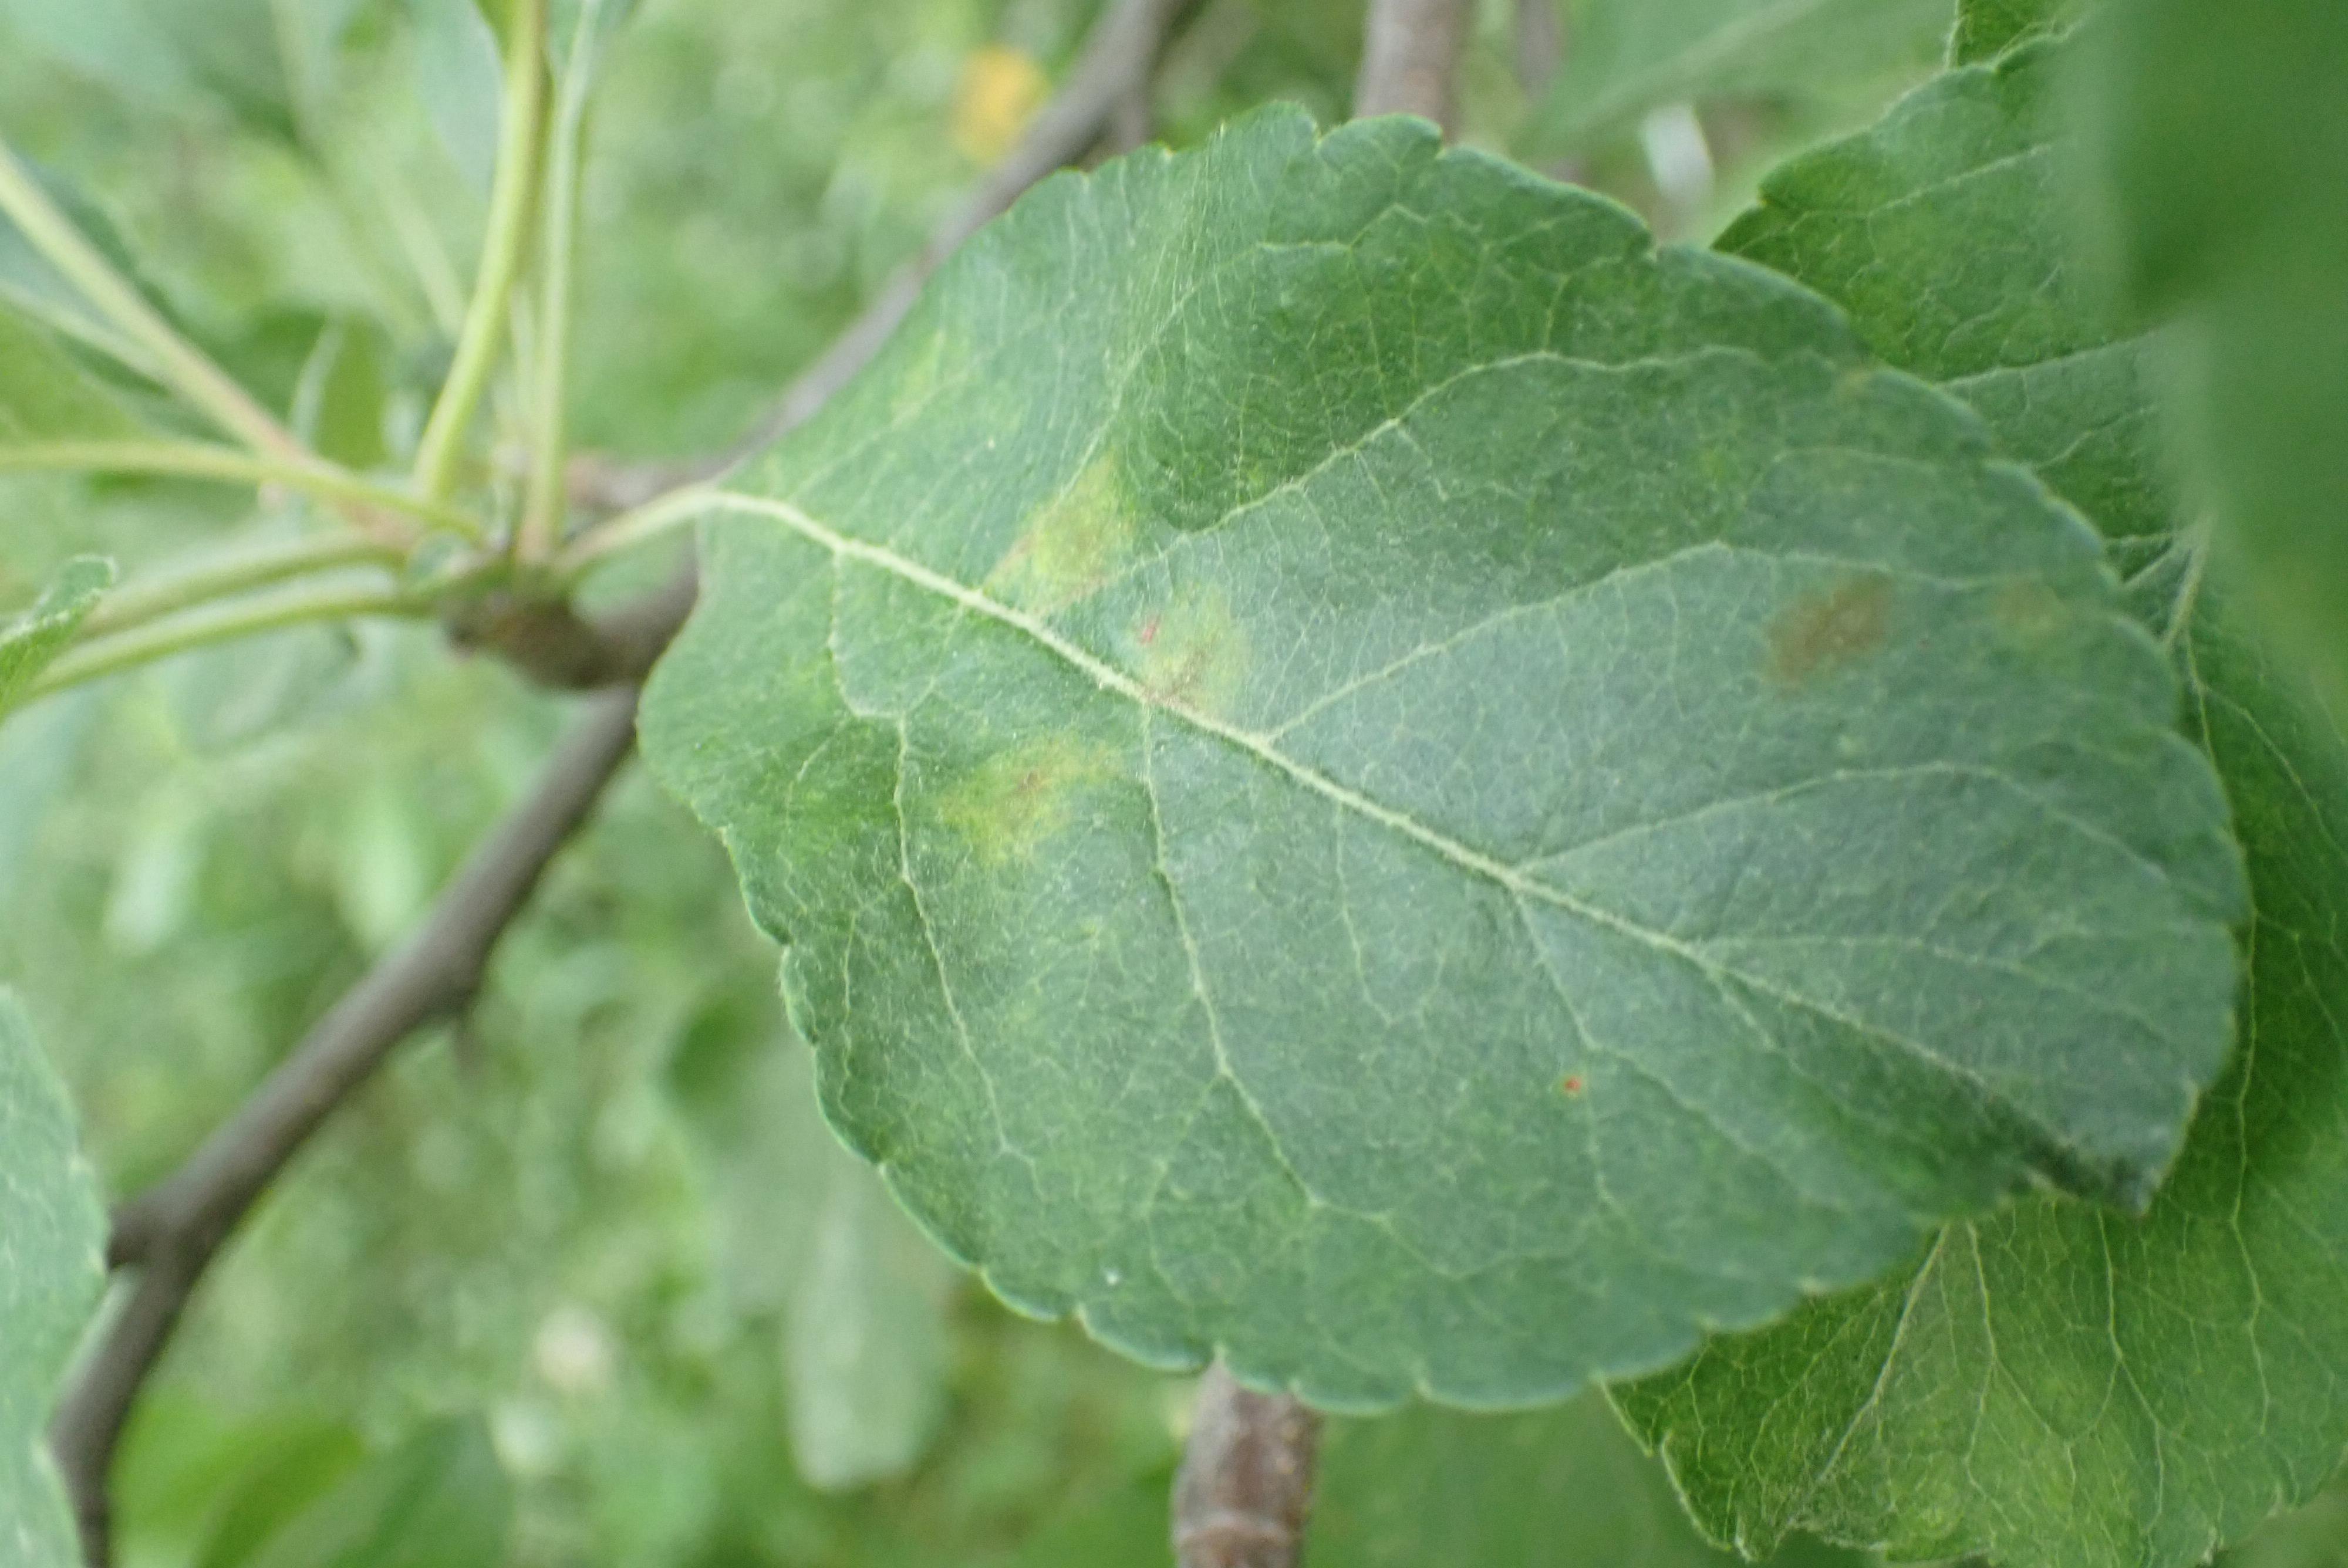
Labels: scab